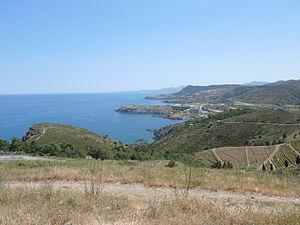
Paysage de la côte méditerranéenne entre Banyuls et Cerbère
Cerbère est une commune française, située dans le département des Pyrénées-Orientales en région Occitanie. Elle dispose de la station balnéaire la plus au sud de la France continentale à l'Ansa de Terrimbo au sud du cap de Peyrefite.